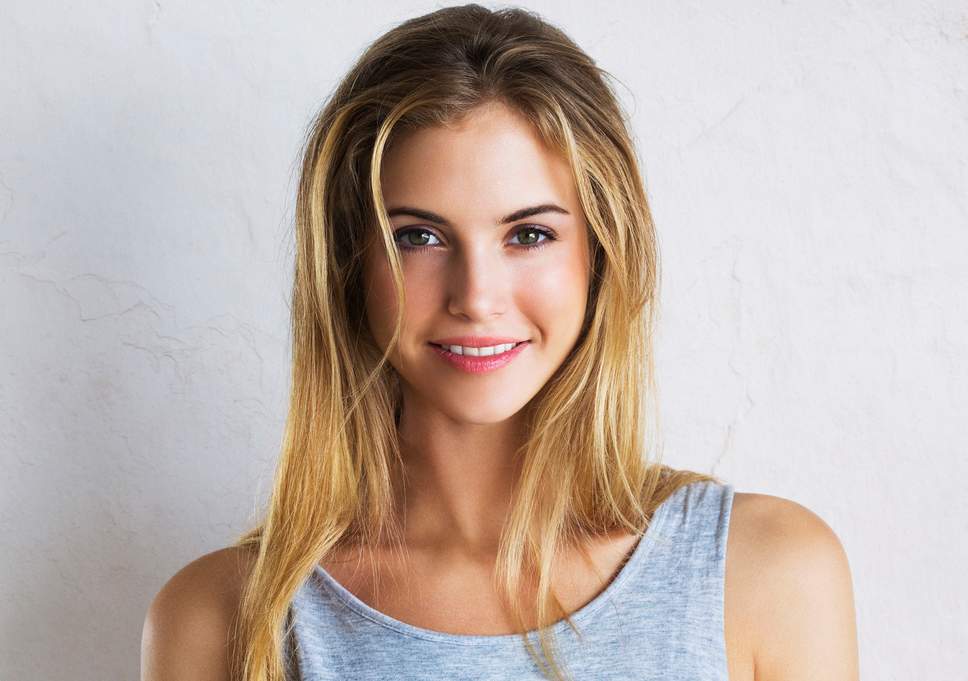
Gender: women